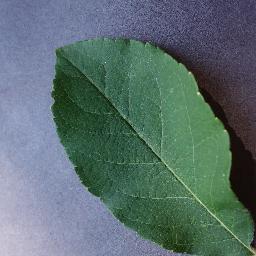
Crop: apple
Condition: healthy